William Ratcliff (Cui)

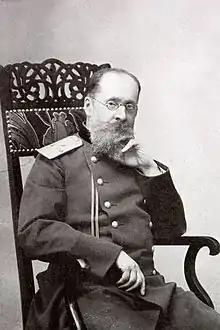
Composer César Cui

William Ratcliff ("Вилльям Ратклифф" or "Вильям Ратклиф" in Cyrillic; "Vill'jam Ratkliff" or "Vil'jam Ratklif" in transliteration) is an opera in three acts, composed by César Cui during 1861–1868; it was premiered on 14 February 1869 (Old Style) at the Mariinsky Theatre in Saint Petersburg under the conductorship of Eduard Nápravník. Although it was revived in Moscow in 1900 under Mikhail Ippolitov-Ivanov, it never became part of the standard operatic repertoire either in Russia or in the West. Nevertheless, this opera has considerable significance in the history of Russian art music, not only for the fact that it was the first opera by a member of The Five to reach the stage, but also for musical features that suggest experimentation and interrelationships among The Five.